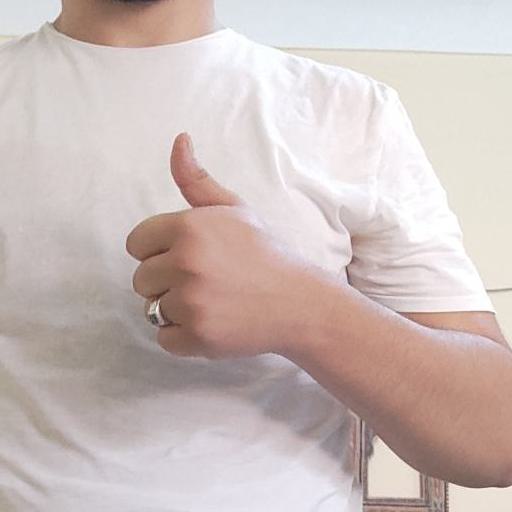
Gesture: like